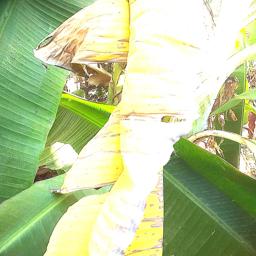
Label: MALBHOG LEAF